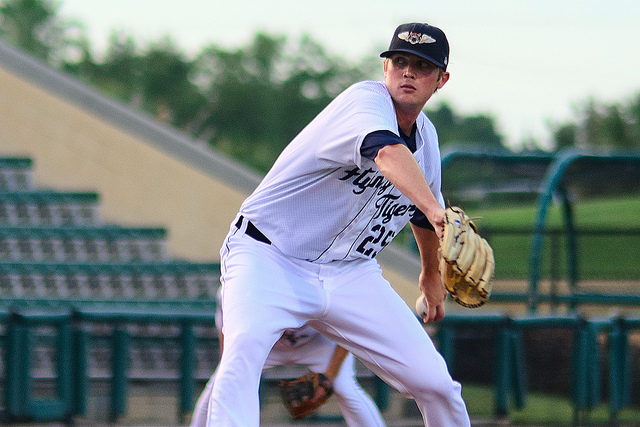
user: Given an image and a question. Answer the question in a short answer. Question: What is the man wearing on his hand? Short Answer:
assistant: glove